Answer in natural language. Consider the 3D positions of the objects in the scene and not just the 2D positions in the image. Is the centerpoint of  brown sofa at a higher height than flatscreen television black bezel offscreen? Choose between the following options: yes or no
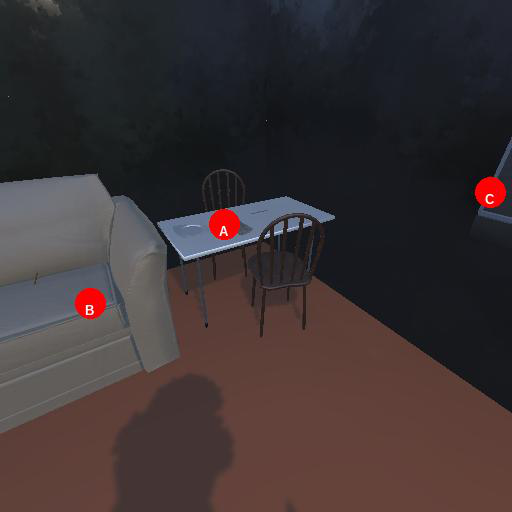
<answer>no</answer>